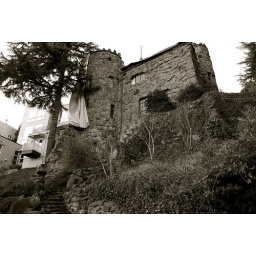
castle house in the west hills